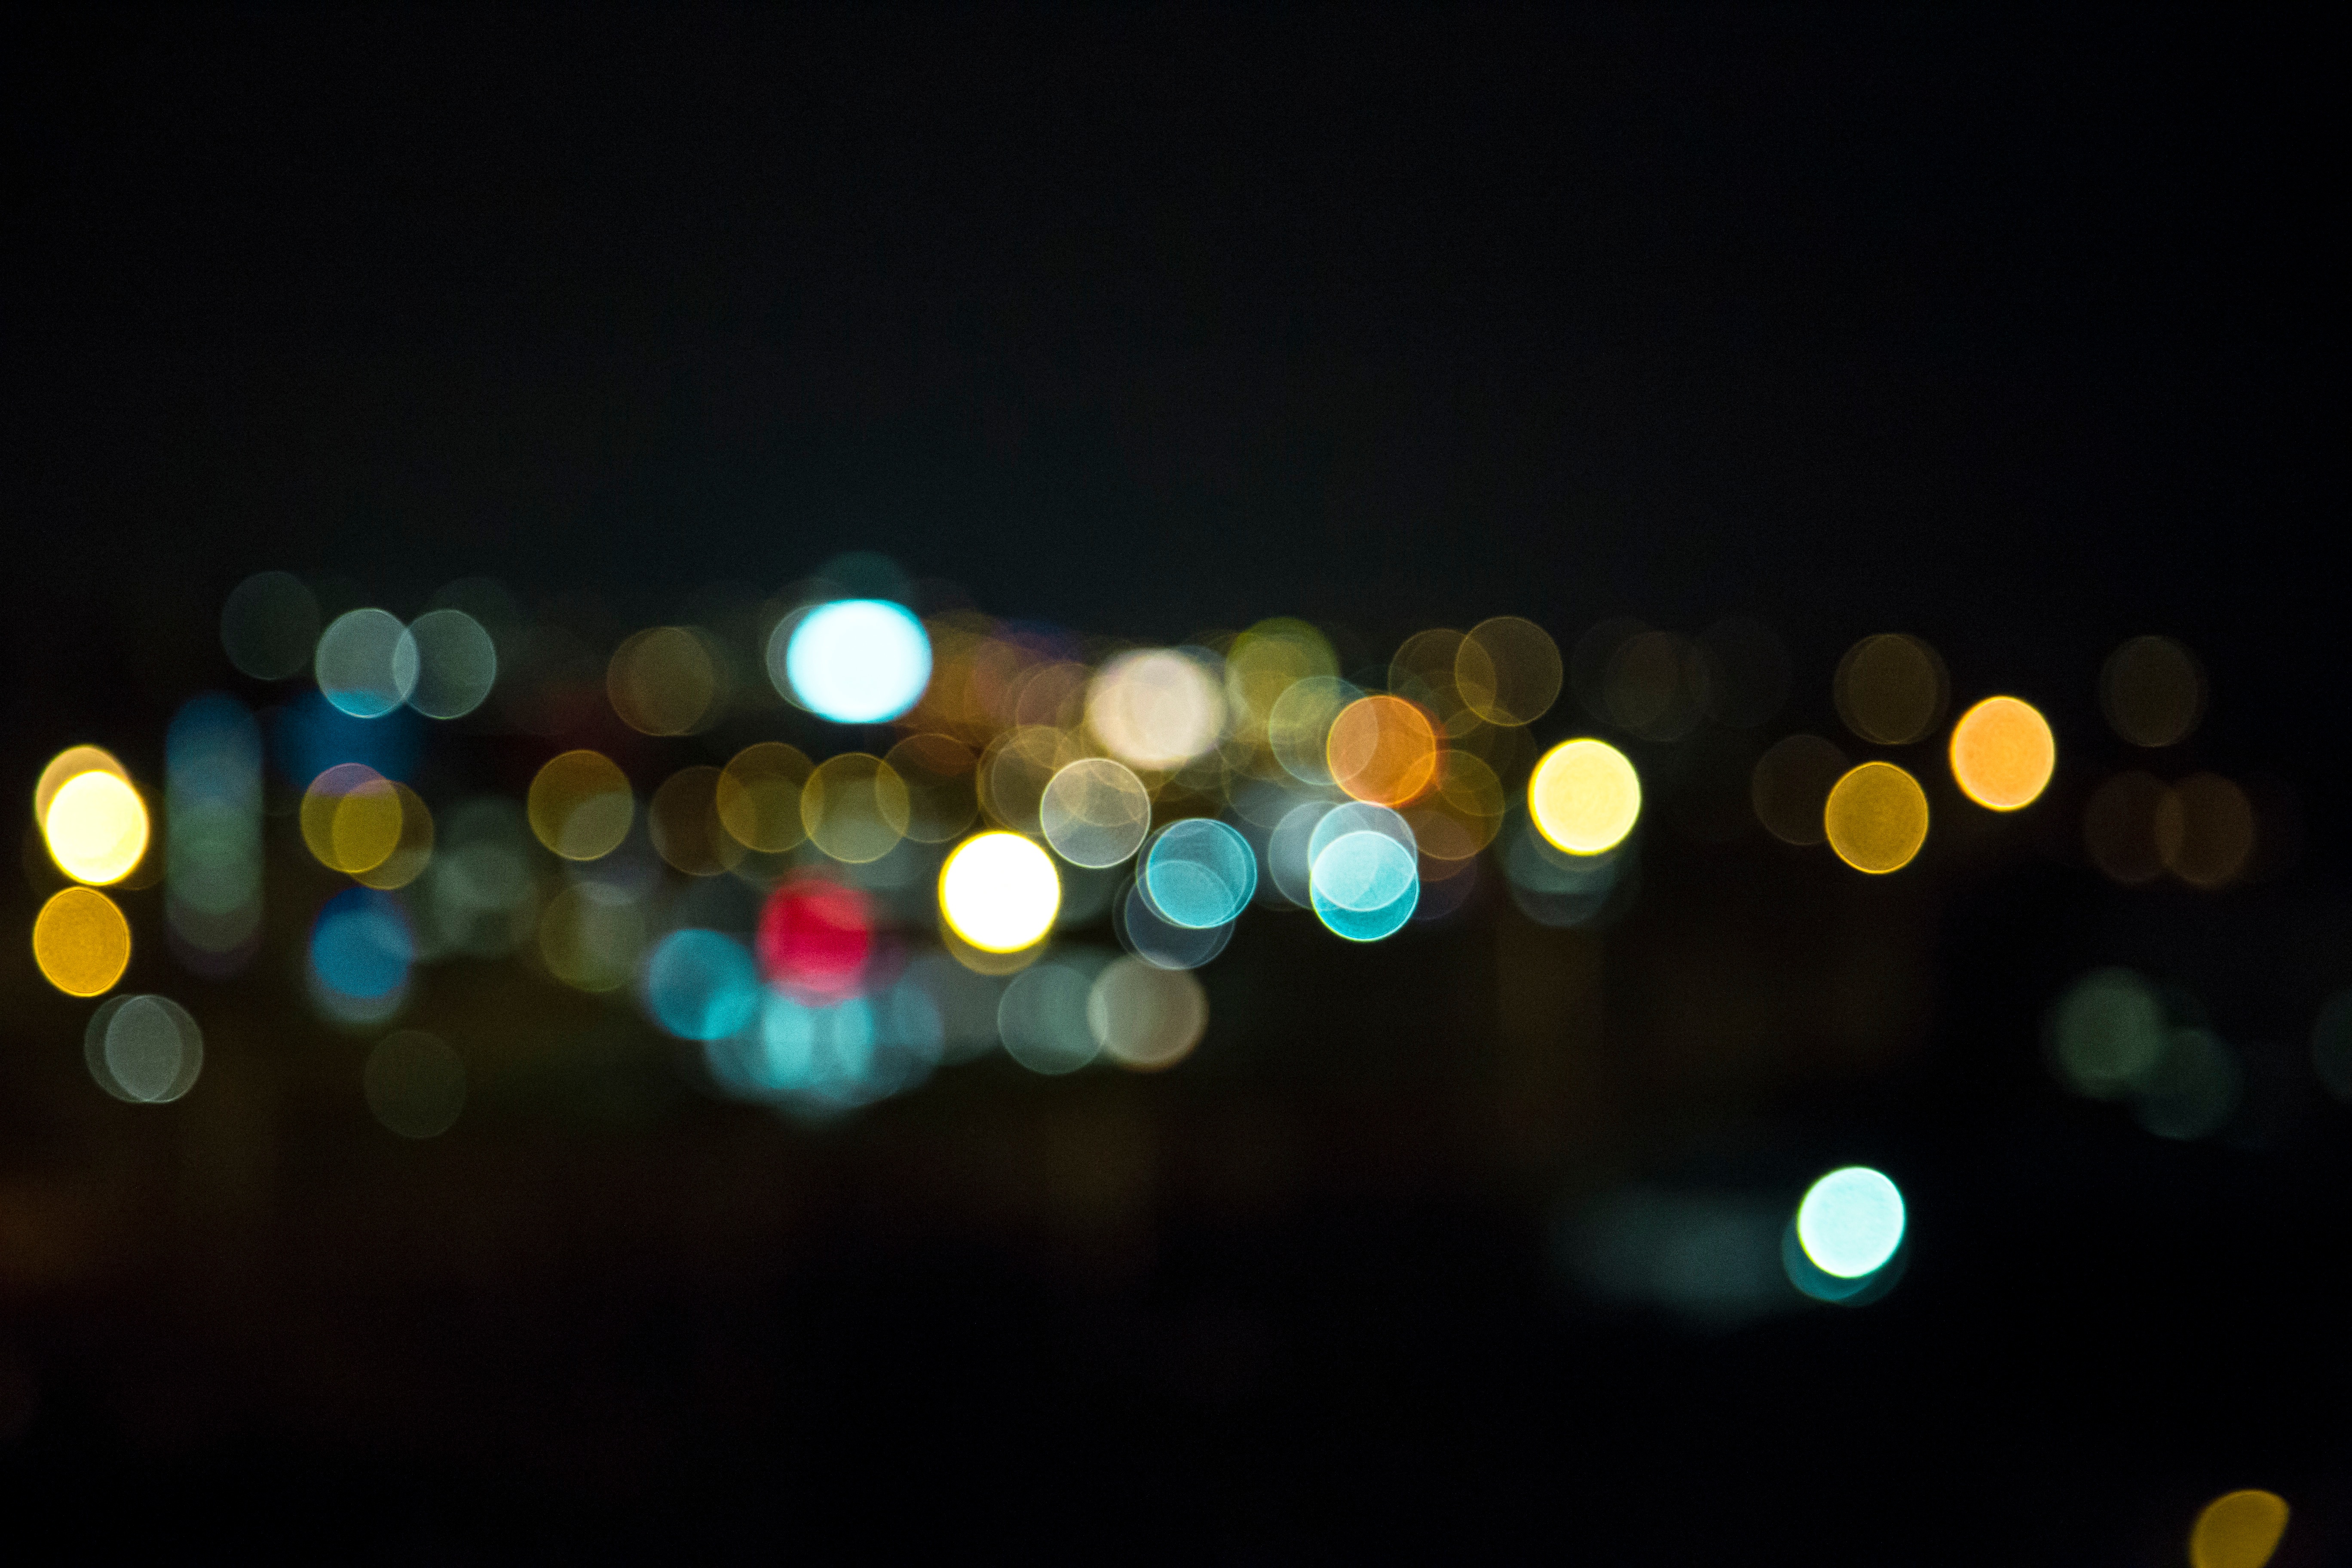
light, night, sunlight, reflection, color, darkness, lighting, circle, lens flare, shape, macro photography